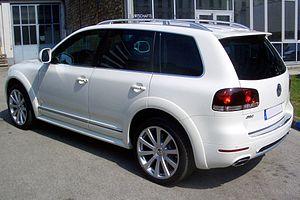
Le Volkswagen Touareg est un véhicule automobile 4x4 de luxe du constructeur allemand Volkswagen. Il a été construit en coopération avec Porsche dont le modèle Cayenne partage la plateforme, ainsi que l'Audi Q7, même s'il existe de nombreuses différences de style, d'équipement et de technologie. Le Touareg est le premier modèle de 4x4 luxe produit par le groupe VAG. Elle est sortie en 2002. En mars 2007, elle reçoit un restylage. Elle porte le nom d'un peuple de Berbères nomades vivant dans le Sahara central. Elle est fabriquée en Slovaquie sur les lignes d'assemblage de l'Audi Q7 x Porsche Cayenne.